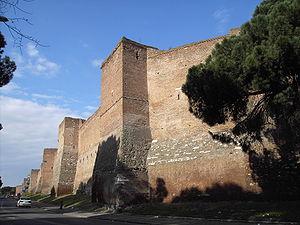
Cette liste des monuments de la Rome antique recense les monuments les plus importants construits à Rome ou à proximité immédiate, depuis la fondation de la ville jusqu'au début du VIIᵉ siècle.
L'architecture romaine est l'art de concevoir des espaces et de bâtir des édifices qui se développe durant la Rome antique, du Vᵉ siècle av. J.-C. au IVᵉ siècle apr. J.-C. Elle adopte certains aspects de l'architecture de la Grèce antique de façons directe et indirecte à travers les contacts avec la Grande-Grèce et par l'utilisation des techniques de l'architecture étrusque qui trouve elle-même son origine dans l'architecture grecque. On retrouve ainsi dans les monuments romains l'esthétisme des bâtiments grecs avec l'utilisation des ordres architecturaux et du marbre qui se mélange aux techniques héritées des étrusques, comme leur savoir-faire en matière d'ingénierie hydraulique.
Le mur d'Aurélien est une enceinte fortifiée antique protégeant la ville de Rome, en Italie, construite entre 271 et 282, sous le règne des empereurs Aurélien et Probus.